Whistler's Mother

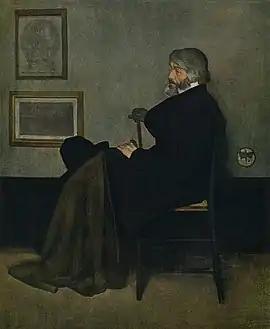
"" (Thomas Carlyle), 1872–1873

Whistler eventually pawned the painting, acquired in 1891 by Paris's Musée du Luxembourg. Whistler's works, including this one, had attracted several imitators. Numerous similarly posed and restricted-colour palette paintings soon appeared, particularly by American expatriate painters. For Whistler, having one of his paintings displayed in a major museum helped attract wealthy patrons. In December 1884, Whistler wrote: